Michael Linnington

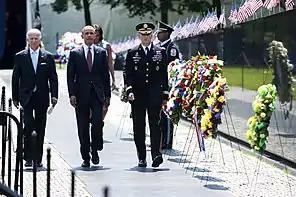

During his time as Commanding General, Linnington made a number of appearances in Washington, D.C. He walked with US President Barack Obama to the Tomb of the Unknown Soldier to commemorate Veterans Day on November 11, 2011. On November 12, 2011, Linnington hosted the ceremony for the 150th anniversary of President Lincoln's Grand Review at Fort McNair Parade Field, Washington, DC. In 2013, Linnington headed the task force for President Obama's second inauguration.